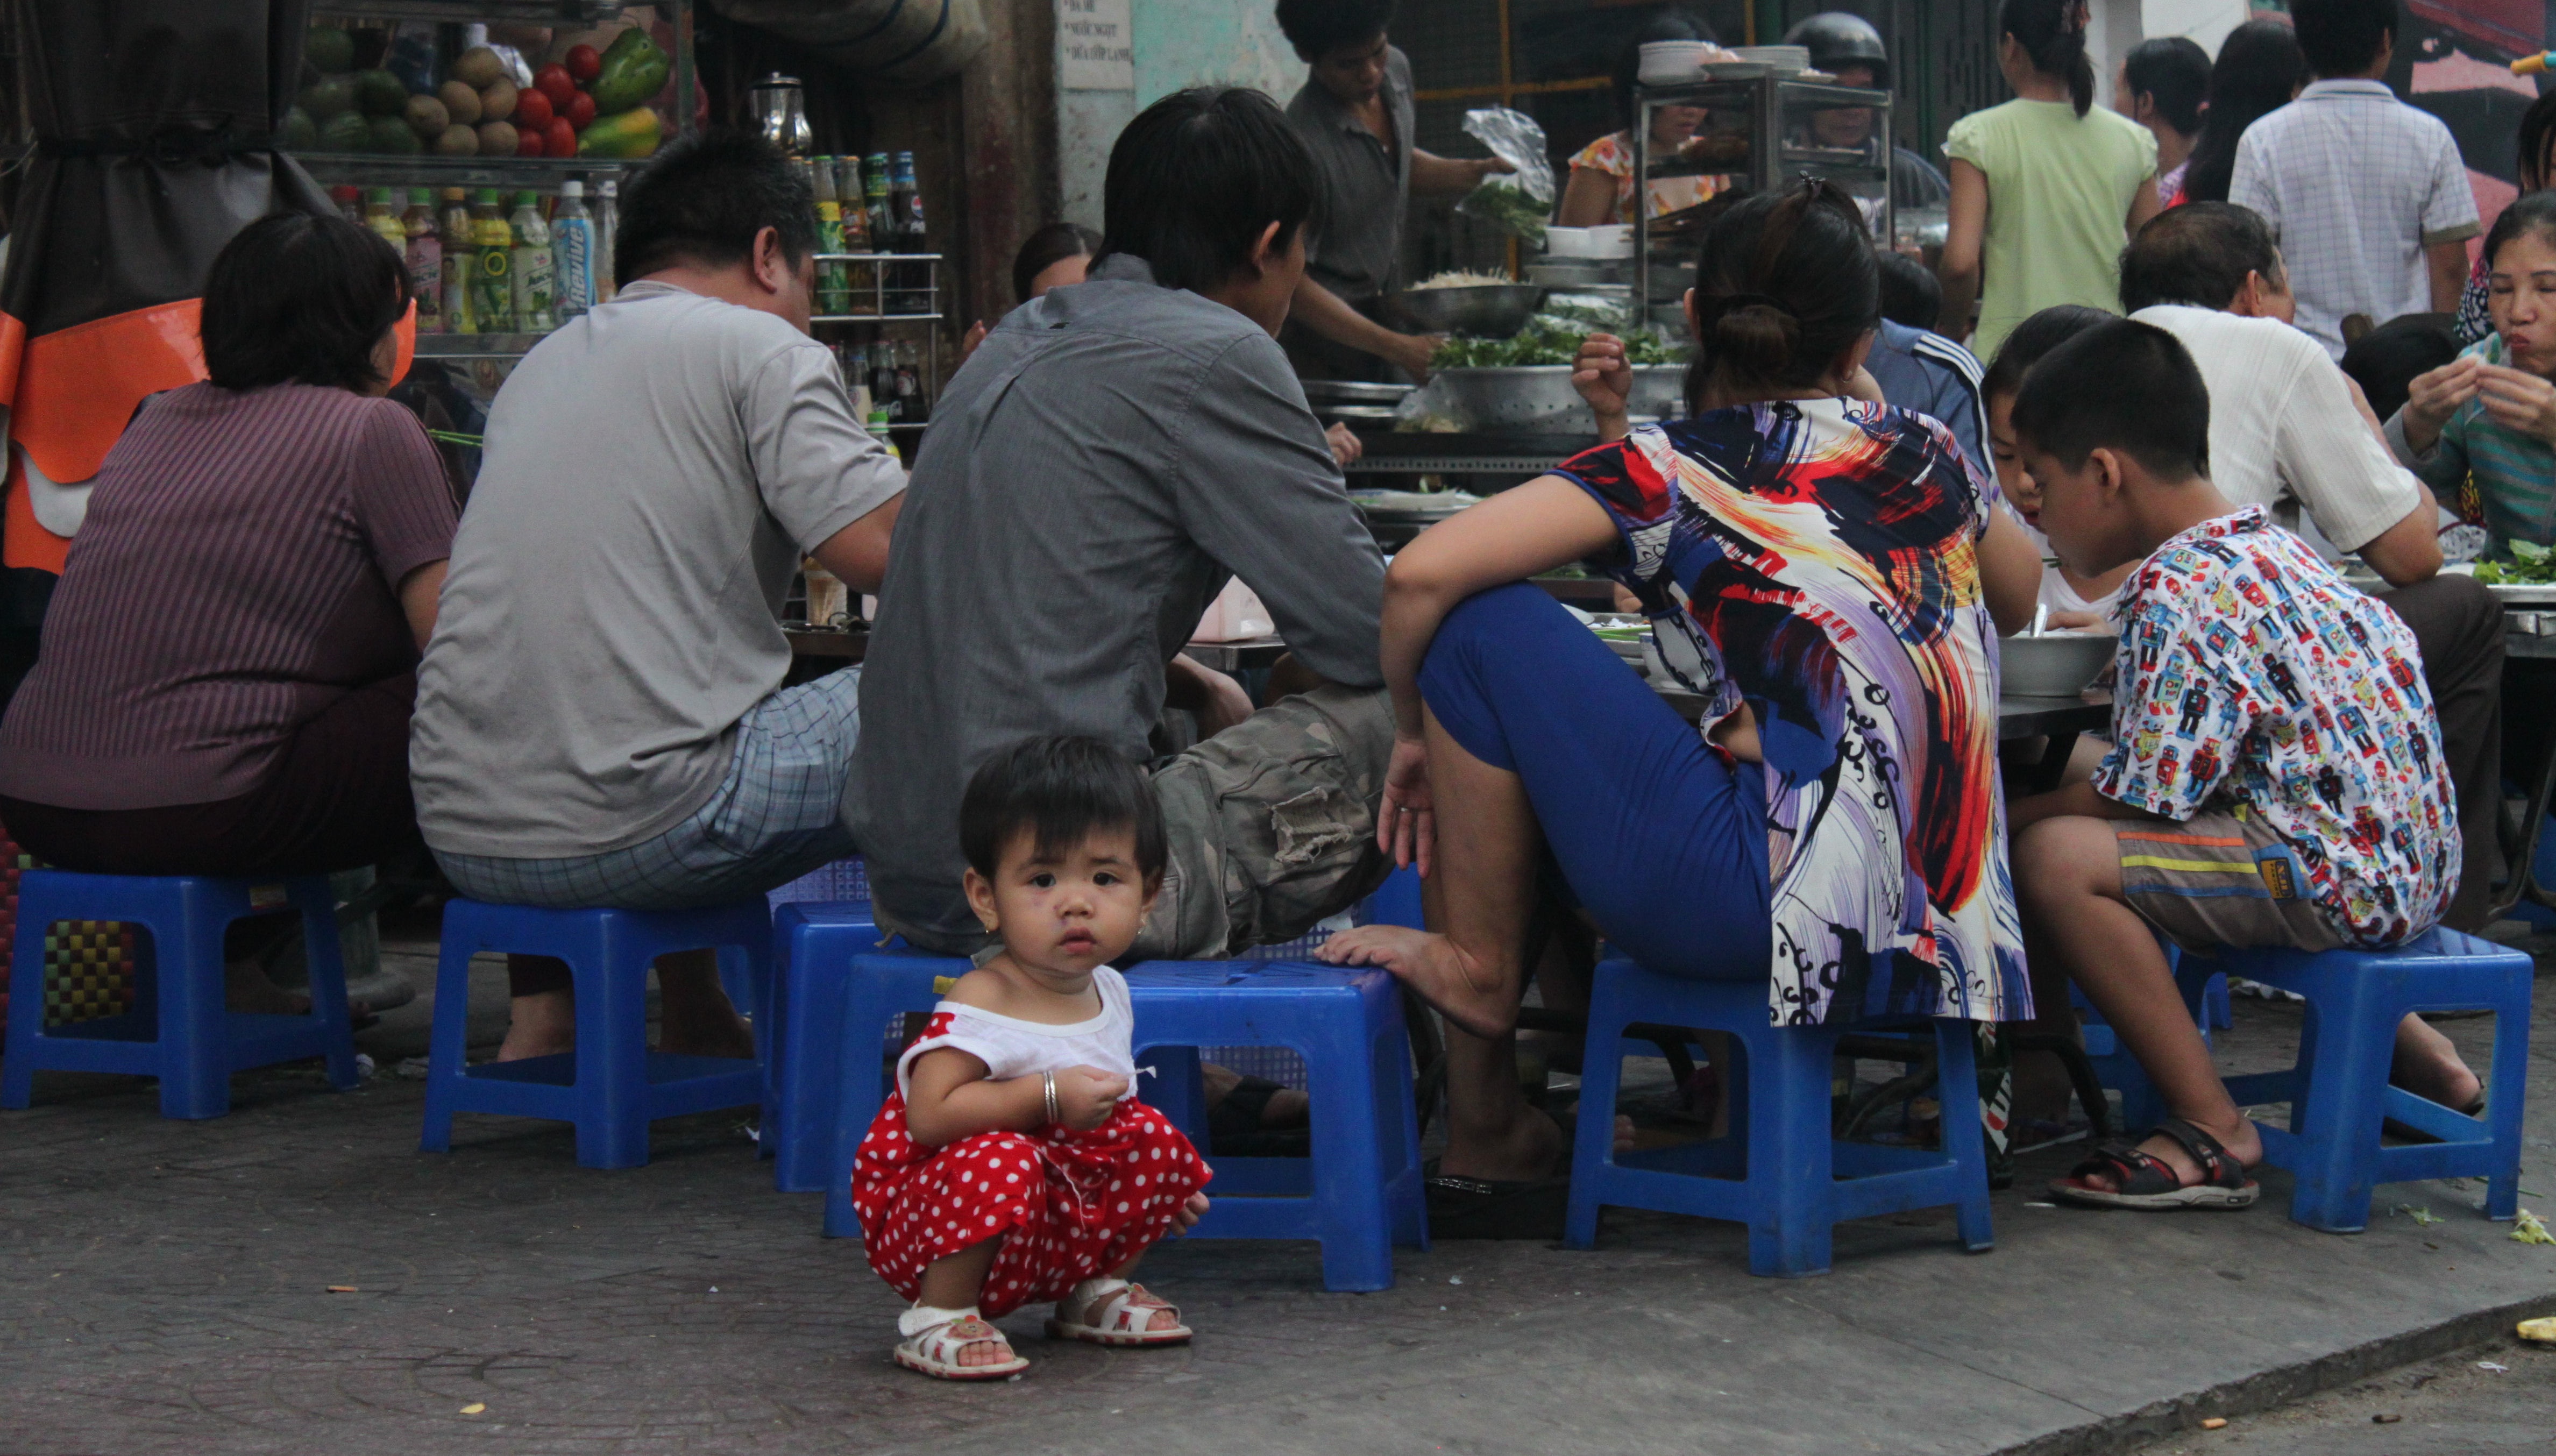
people, city, crowd, community, child, public space, human settlement